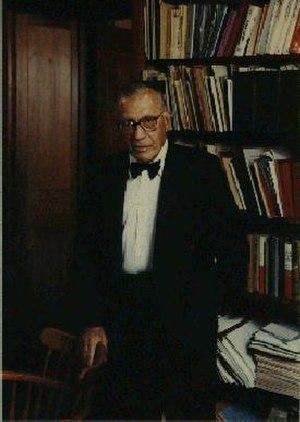
John Thomas Dunlop, né le 5 juillet 1914 à Placerville et mort le 2 octobre 2003 à Boston, est un administrateur du gouvernement et homme politique américain, spécialiste du travail. Il est secrétaire au Travail entre 1975 et 1976 dans l'administration du président Gerald Ford.